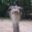
Label: bird